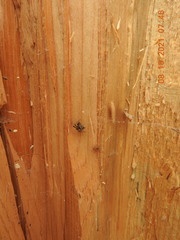
Species: Lactrodectus_hesperus